Polish Institute and Sikorski Museum

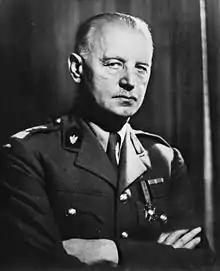
Władysław Sikorski, prime minister of Poland

It was created immediately on the conclusion of the Second World War, on 2 May 1945, to preserve the memory of the Polish Underground State in Occupied Poland, its links to the Polish government-in-exile initially in France then in London, the Polish armed forces in the West and their contribution to World War II. At that time the communist takeover of Poland made it hazardous if not impossible for many exiled Polish ex-servicemen and civilians to return to their native country, after one third of Poland's territory was ceded to the Soviet Union under the Yalta Accords and the native Polish civilian population killed or forcibly deported. It is also a research centre and museum and publisher of historical issues which were either banned or censored in the then People's Republic of Poland.